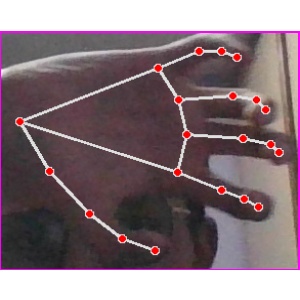
अक्षर: त